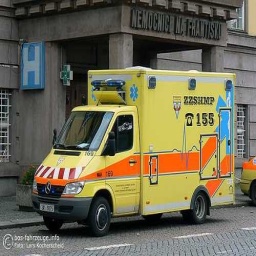
Label: ambulance